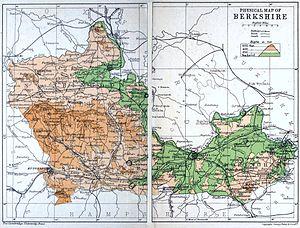
Le Berkshire /ˈbɑːkʃə/, parfois abrégé en Berks, est un comté britannique du Sud de l'Angleterre, situé à l'ouest de Londres et encadré par l'Oxfordshire, le Buckinghamshire, le Grand Londres, le Surrey, le Wiltshire et le Hampshire. On le connaît également comme comté royal du Berkshire — ce titre étant rendu officiel avec une concession dans les années 1930. Sa plus grande ville est Reading, mais une des villes les plus connues est Windsor, résidence royale d'Élisabeth II.